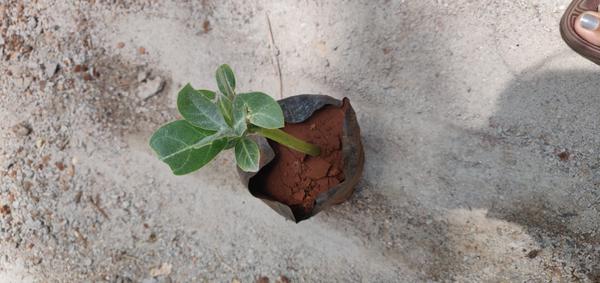
Plant: Ekka